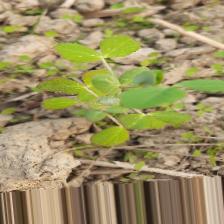
Label: Powdery Mildew